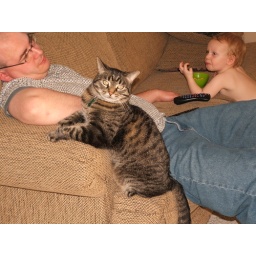
The best seat in the house